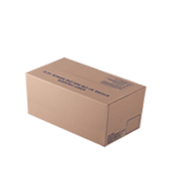
Label: cardboard